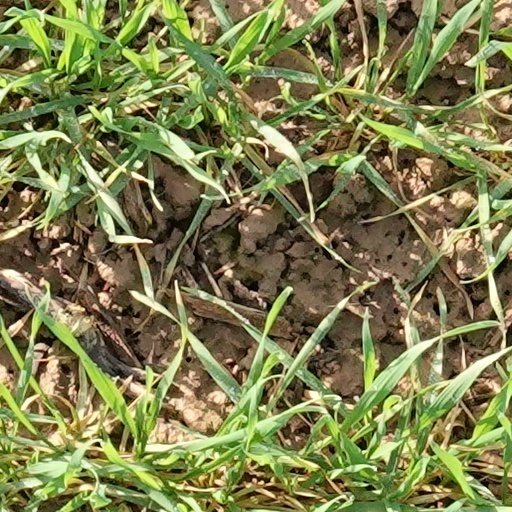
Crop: wheat